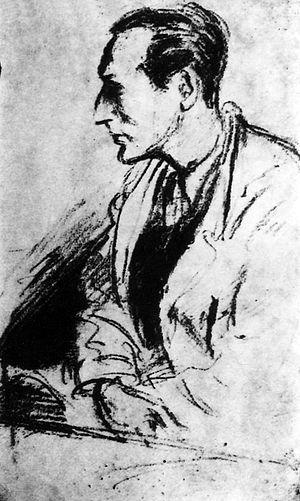
Bedřich Fritta, né Fritz Taussig le 19 septembre 1906 à Višňová et mort le 8 novembre 1944 à Auschwitz, est un artiste et caricaturiste tchécoslovaque. Avant la guerre, il contribue au journal satirique tchèque Simplicus, dérivé du périodique allemand Simplicissimus. Il est déporté en 1941 au camp de concentration de Theresienstadt, où il dirige un service de dessin technique, il bénéficie ainsi de matériel de dessin fourni par les allemands, ce qui va lui permettre de réaliser une grande partie de ses œuvres. A travers ses dessins sombres en noir et blanc, il dénonce l'horreur de la Shoah. En juin 1944, il est arrêté avec d'autres artistes pour avoir fait sortir des dessins du camp, puis condamné en octobre 1944 pour « propagande de terreur » et déporté à Auschwitz.